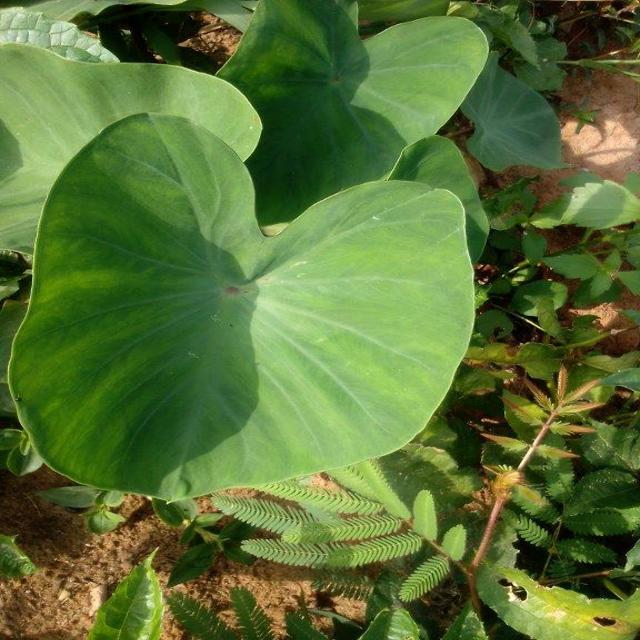
Label: Healthy